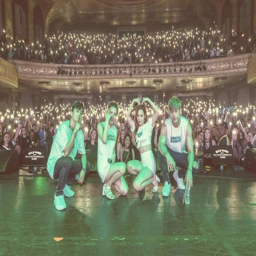
they cited camp as an example , whereyou go on a-night trip with fans and get to know each other . person , sign me up asap !